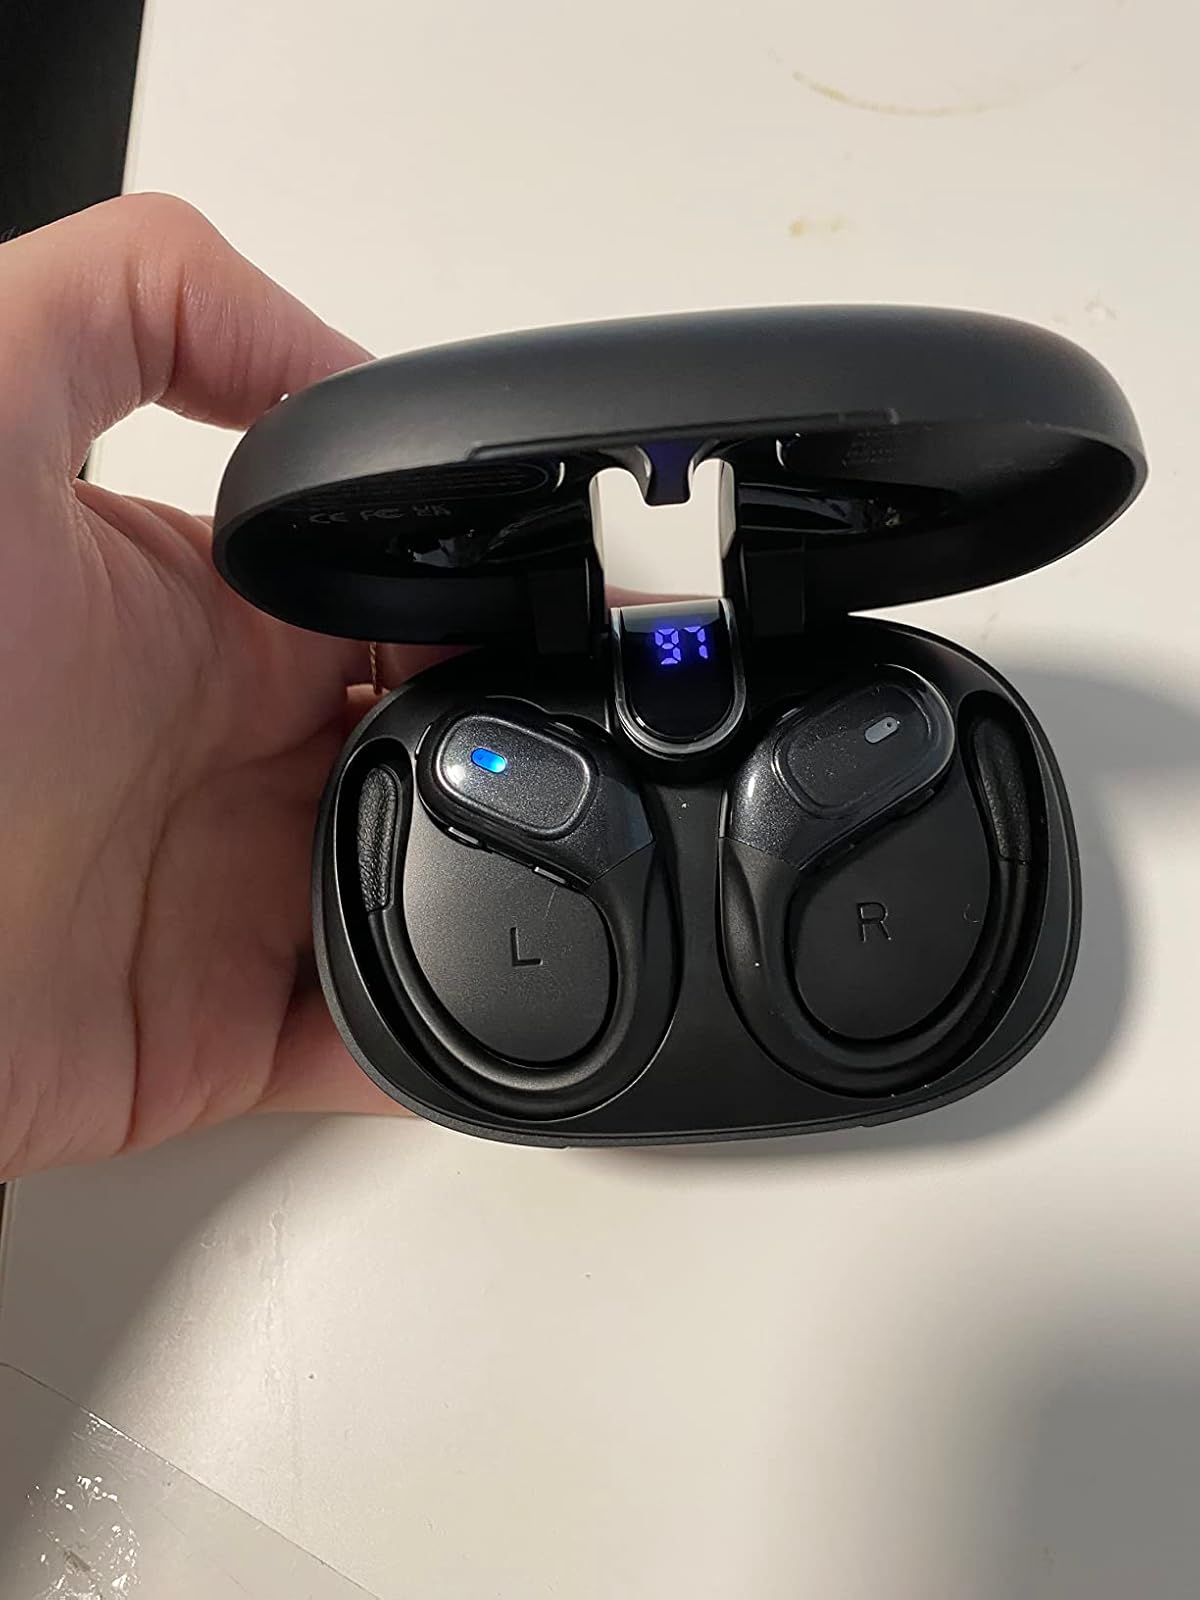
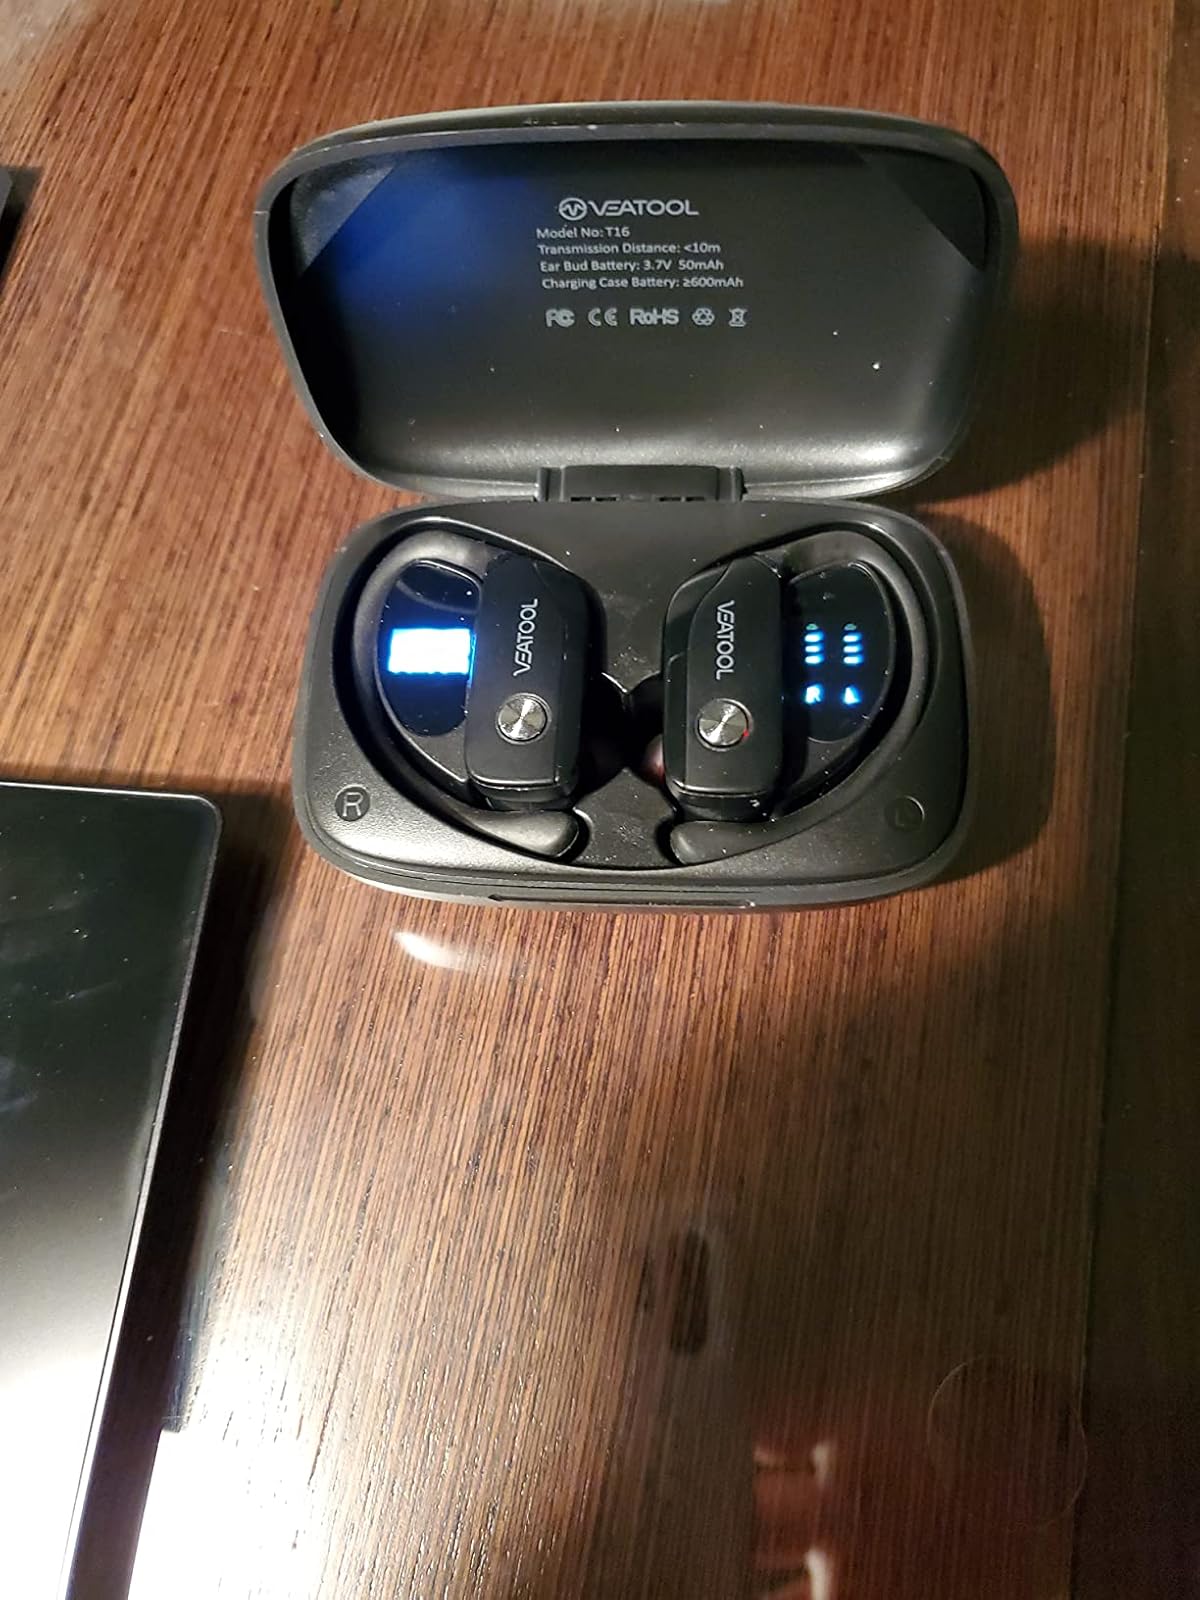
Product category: earbuds
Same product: no